Cyatheales

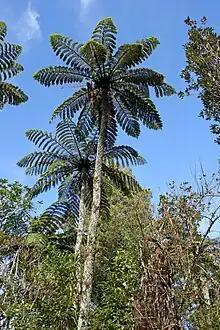
"Cyathea medullaris" can grow up to 20 m tall in its native New Zealand.

Tree ferns are found growing in tropical and subtropical areas, as well as temperate rainforests in South Africa, Australia, Spain, Portugal, New Zealand, and other island groups nearby; a few genera extend further, such as "Culcita" in southern Europe.